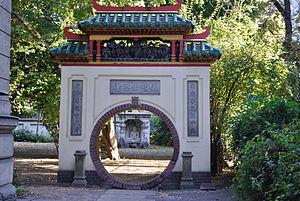
Le Musée Ferenc Hopp des arts d'Asie de l'Est est un musée hongrois situé dans le 6ᵉ arrondissement de Budapest.